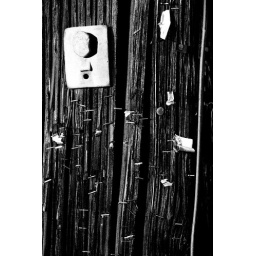
A telephone pole in an alley in Downtown Reno off Second Street.